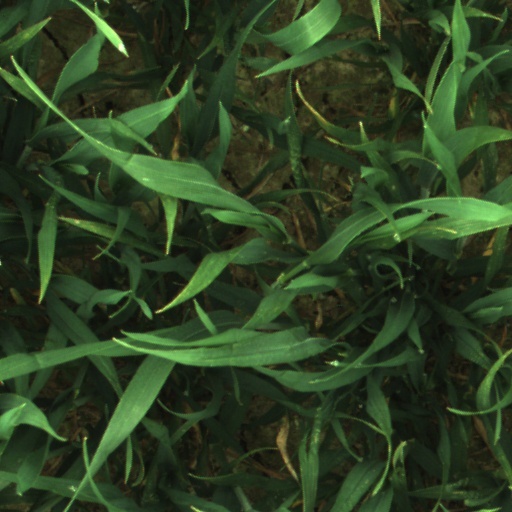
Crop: wheat